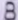
Number: 8